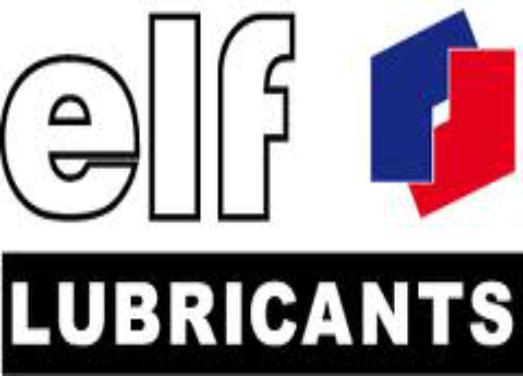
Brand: Elf
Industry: Necessities